Innocenzo di Pietro Francucci da Imola

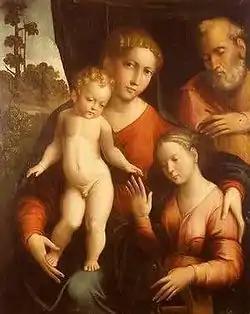

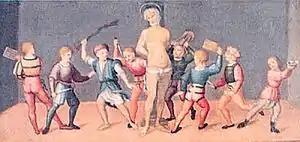

Innocenzo (di Pietro) Francucci (c. 1490 – c. 1550), generally known as Innocenzo da Imola, was an Italian painter and draftsman.